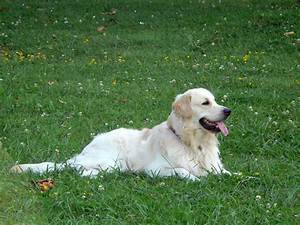
Label: cane